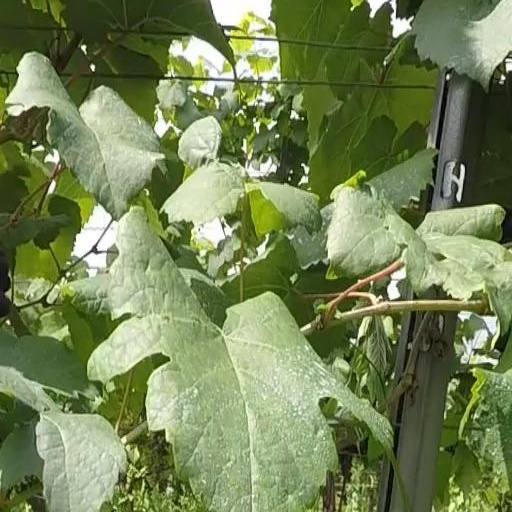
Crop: grape